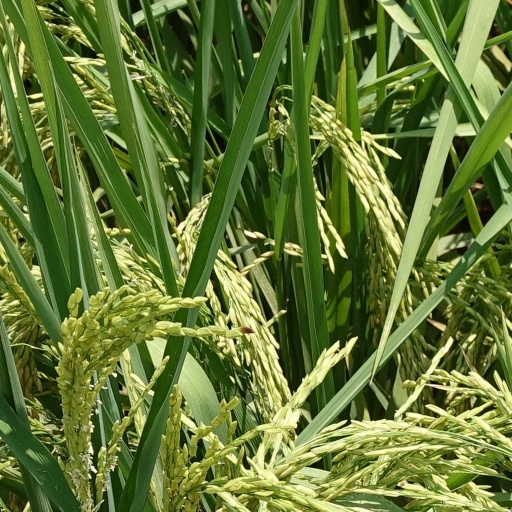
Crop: rice